Franciscus Sylvius

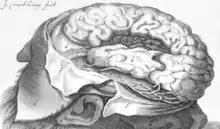
The engraving by J. Voort Kamp published in 1641 that led to the lateral sulcus being named after Franciscus Sylvius

He researched the structure of the brain and was credited as the discoverer of the cleft in the brain known as Sylvian fissure by Caspar Bartholin in his 1641 book "Casp. Bartolini Institutiones Anatomicae" In this book, it is noted that in the preface that "We can all measure the nobility of Sylvius’s brain and talent by the marvelous, new structure of the brain". And also, "In the new images of the brain, the engraver followed the design and scalpel of the most thorough Franciscus Sylvius, to whom we owe, in this part, everything that the brain has the most, or the most wonderful of".